Berlin Savignyplatz station

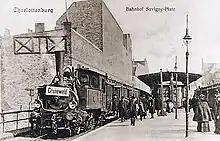
Savignyplatz station about 1900

The station was built in 1895/1896 on typical arches of the Berlin Stadtbahn in the middle of the then new residential area around Savigny Platz (named after the jurist Friedrich Carl von Savigny) between the stations of Zoologischer Garten (Zoo) and Charlottenburg. The opening took place on 1 August 1896.